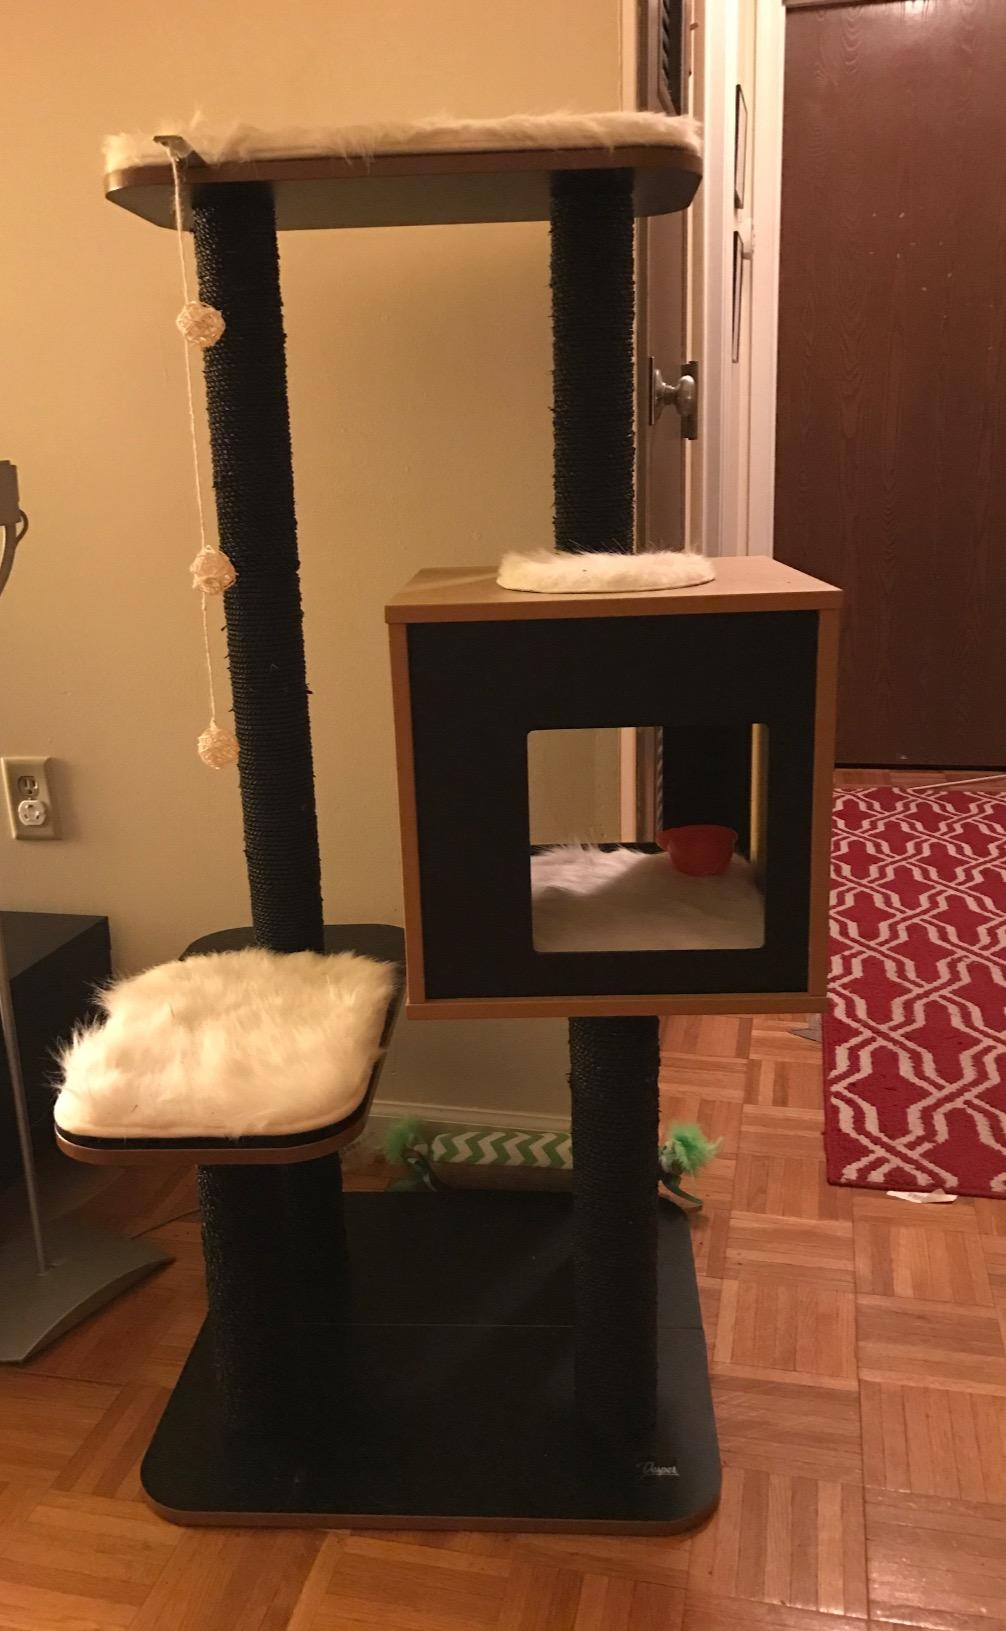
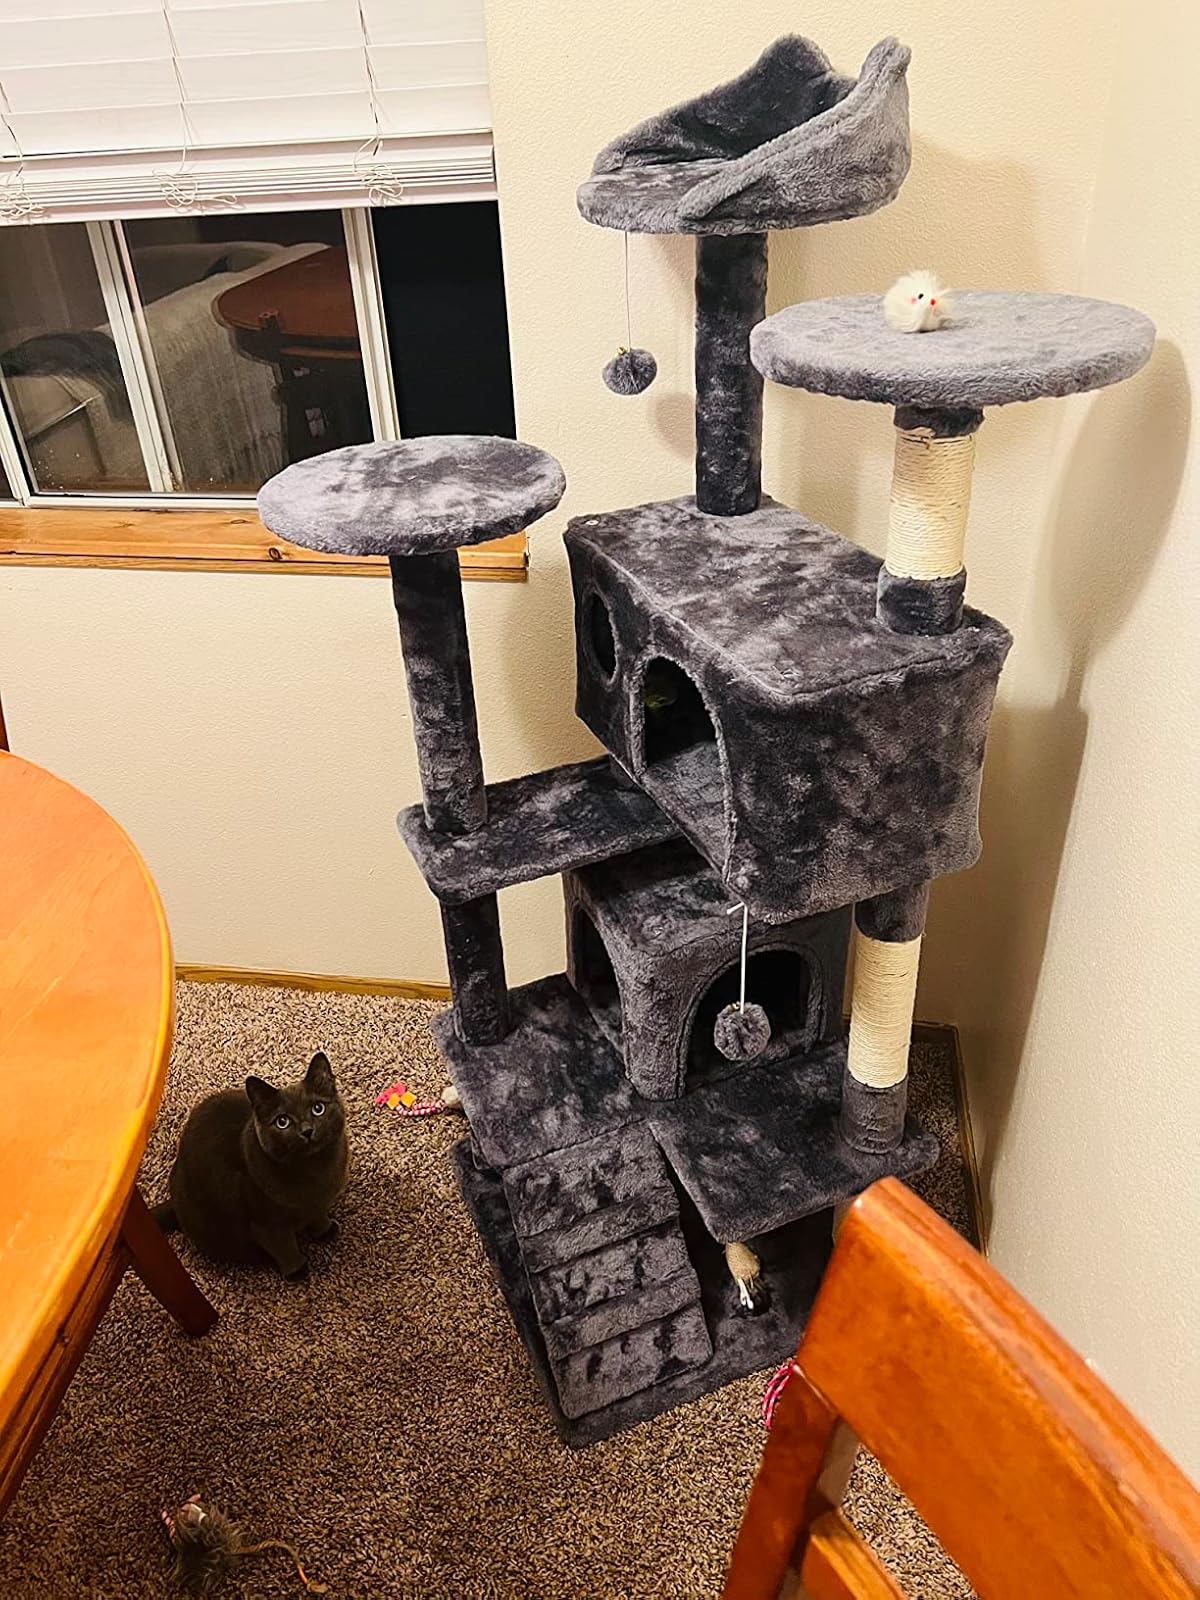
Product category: items_cat tree
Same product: no